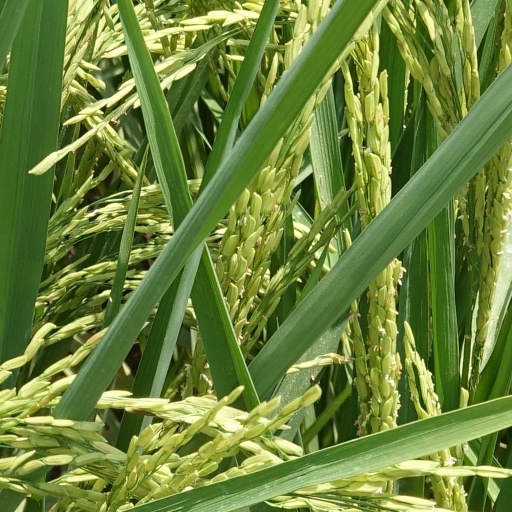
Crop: rice